Queen Rania of Jordan

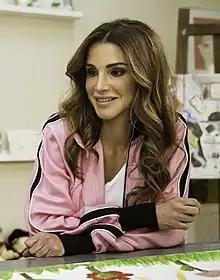
Rania in 2018

Rania Al Abdullah (born Rania Al-Yassin, 31 August 1970) is Queen of Jordan as the wife of King Abdullah II. Rania's domestic activities include education, youth, environmental, and health initiatives. Globally, she has campaigned for education and cross-cultural dialogue. She has authored three children's books: "The Sandwich Swap", "The King's Gift", and "Eternal Beauty".